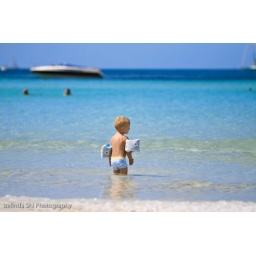
Ses Covetes_little boy in clear water